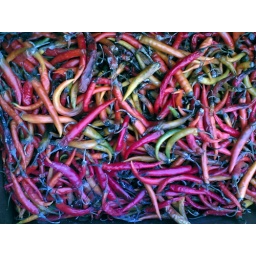
Tons of these hot peppers were just randomly in a box on the street last weekend.